Medieval Bulgarian royal charters

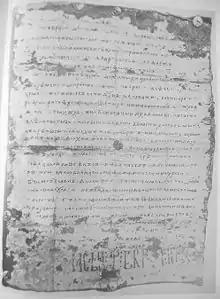
Vatopedi Charter of Ivan Asen II of Bulgaria

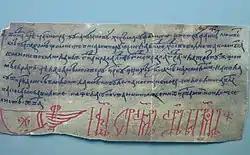
Brasov Charter of tsar Ivan Stratsimir

The chancellery of Tsar Ivan Sratsimir of Bulgaria awarded the Braşov Charter to the city of Kronstadt (modern Braşov) in Transylvania, permitting merchants from the city to trade freely within Ivan Sratsimir's realm centred in Vidin. It has been dated between 1369 and 1380 and is today located in the State Archives in Braşov, Romania.